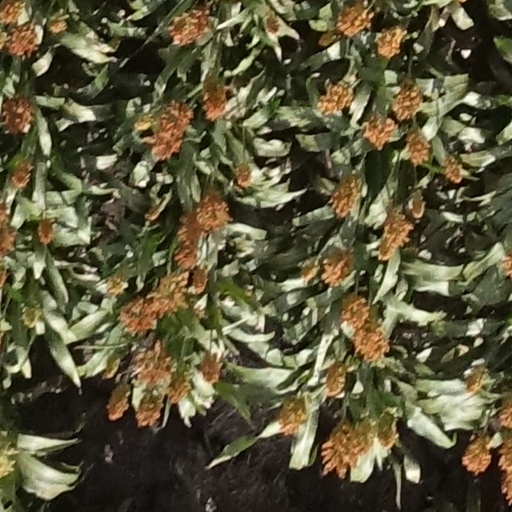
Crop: sorghum